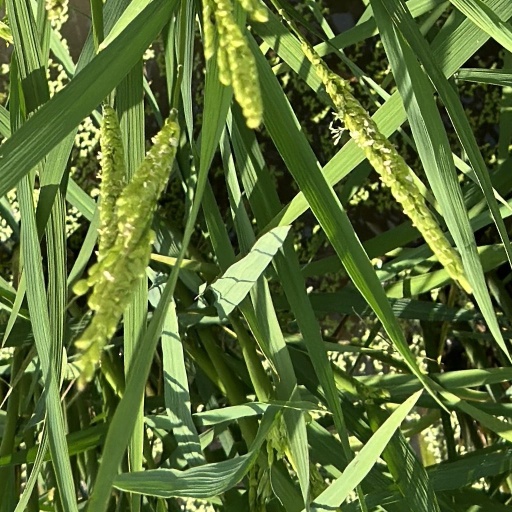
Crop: rice